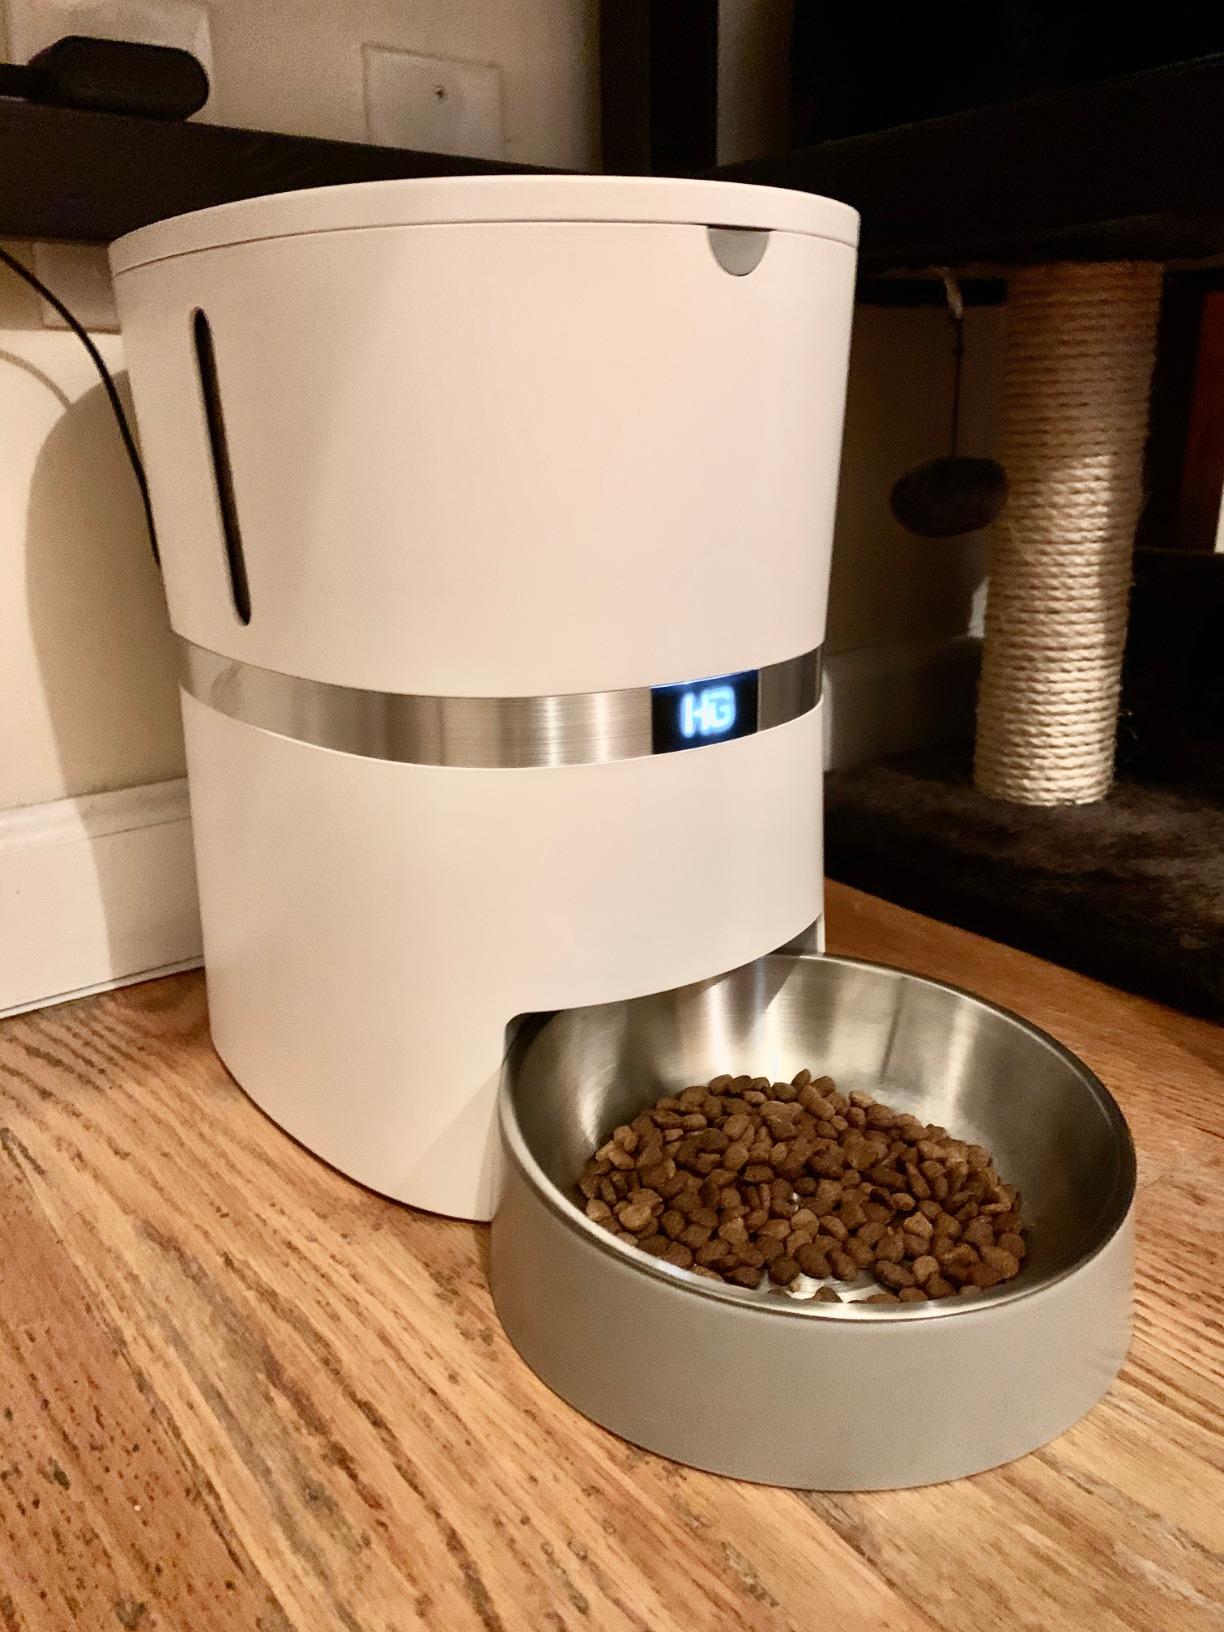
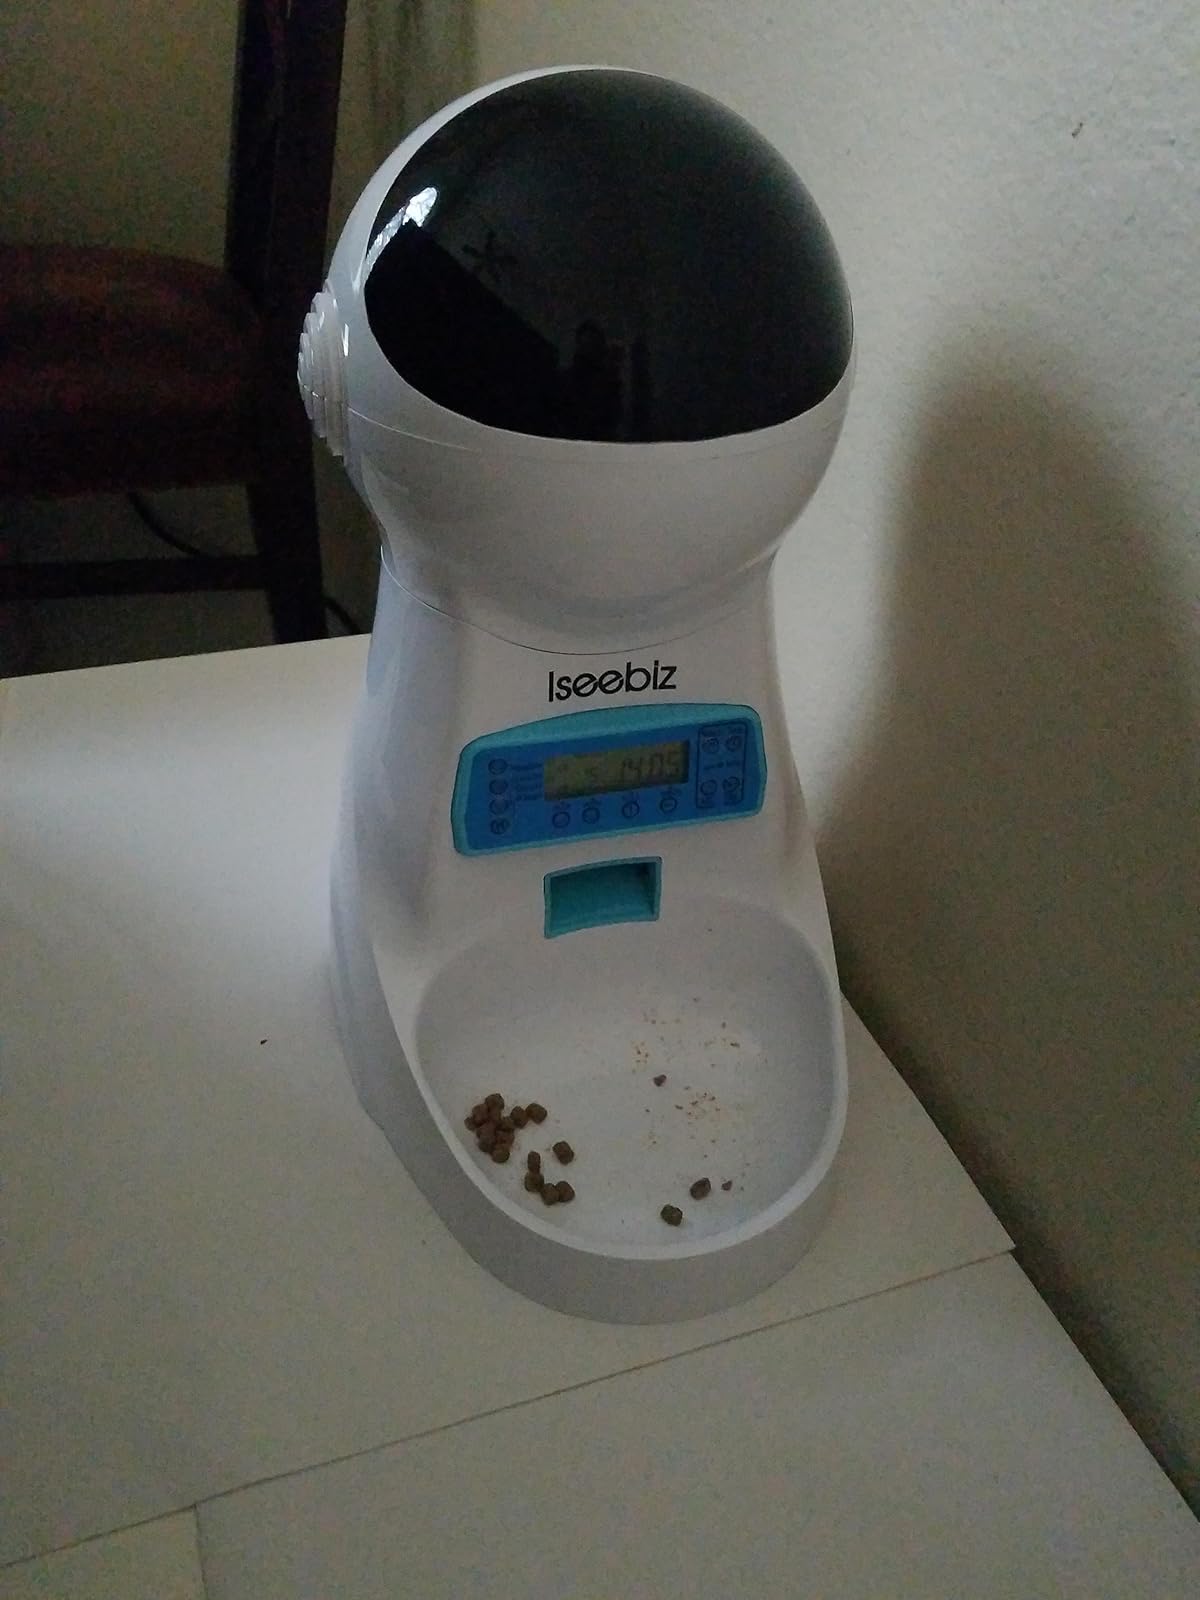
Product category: items_feeder
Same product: no